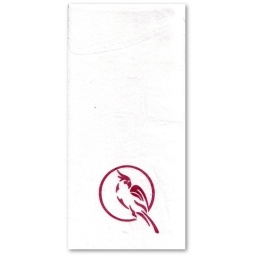
Paper towels in Purple Parrot Cafe's ladies room bear the restaurant's logo